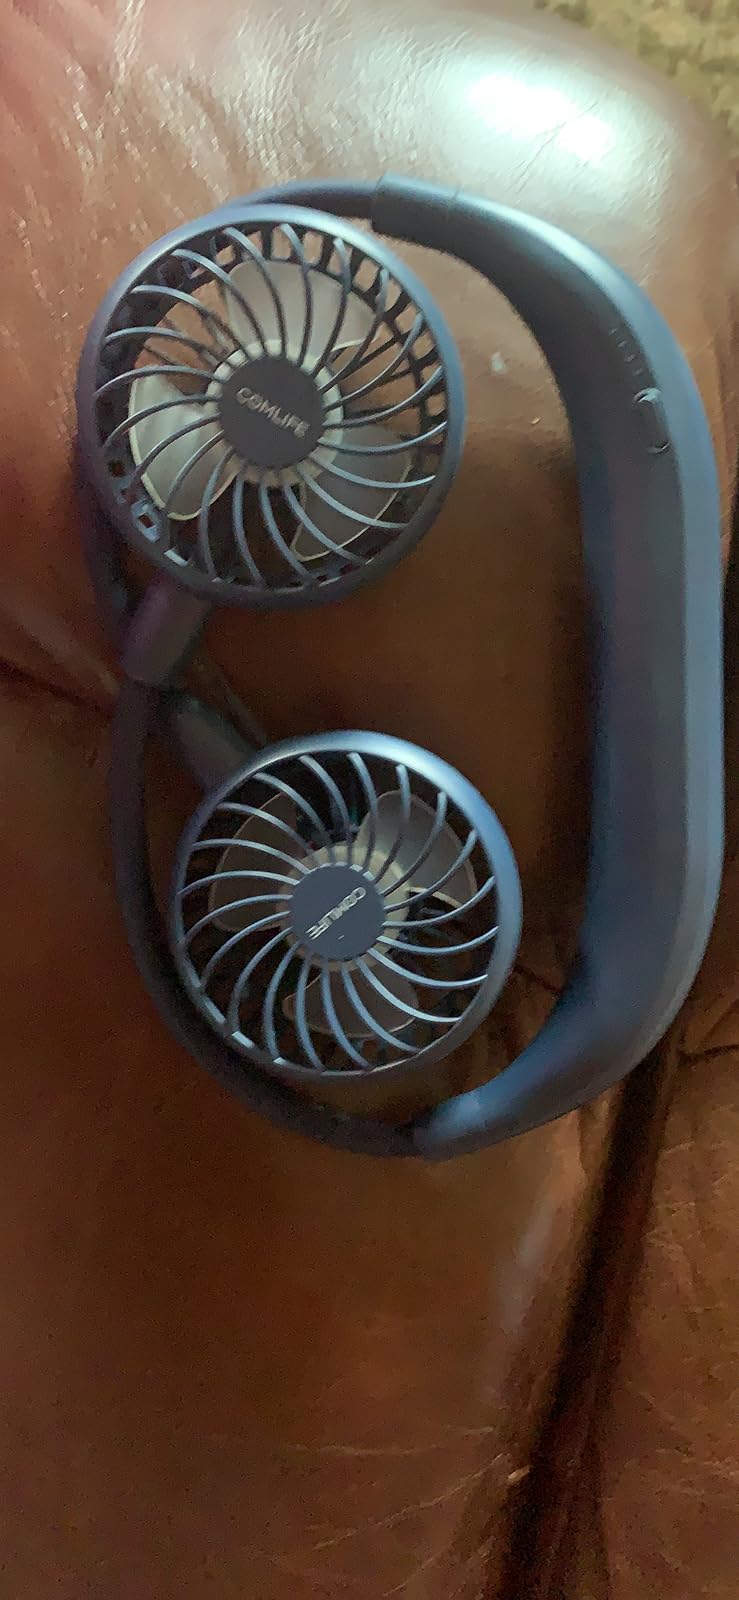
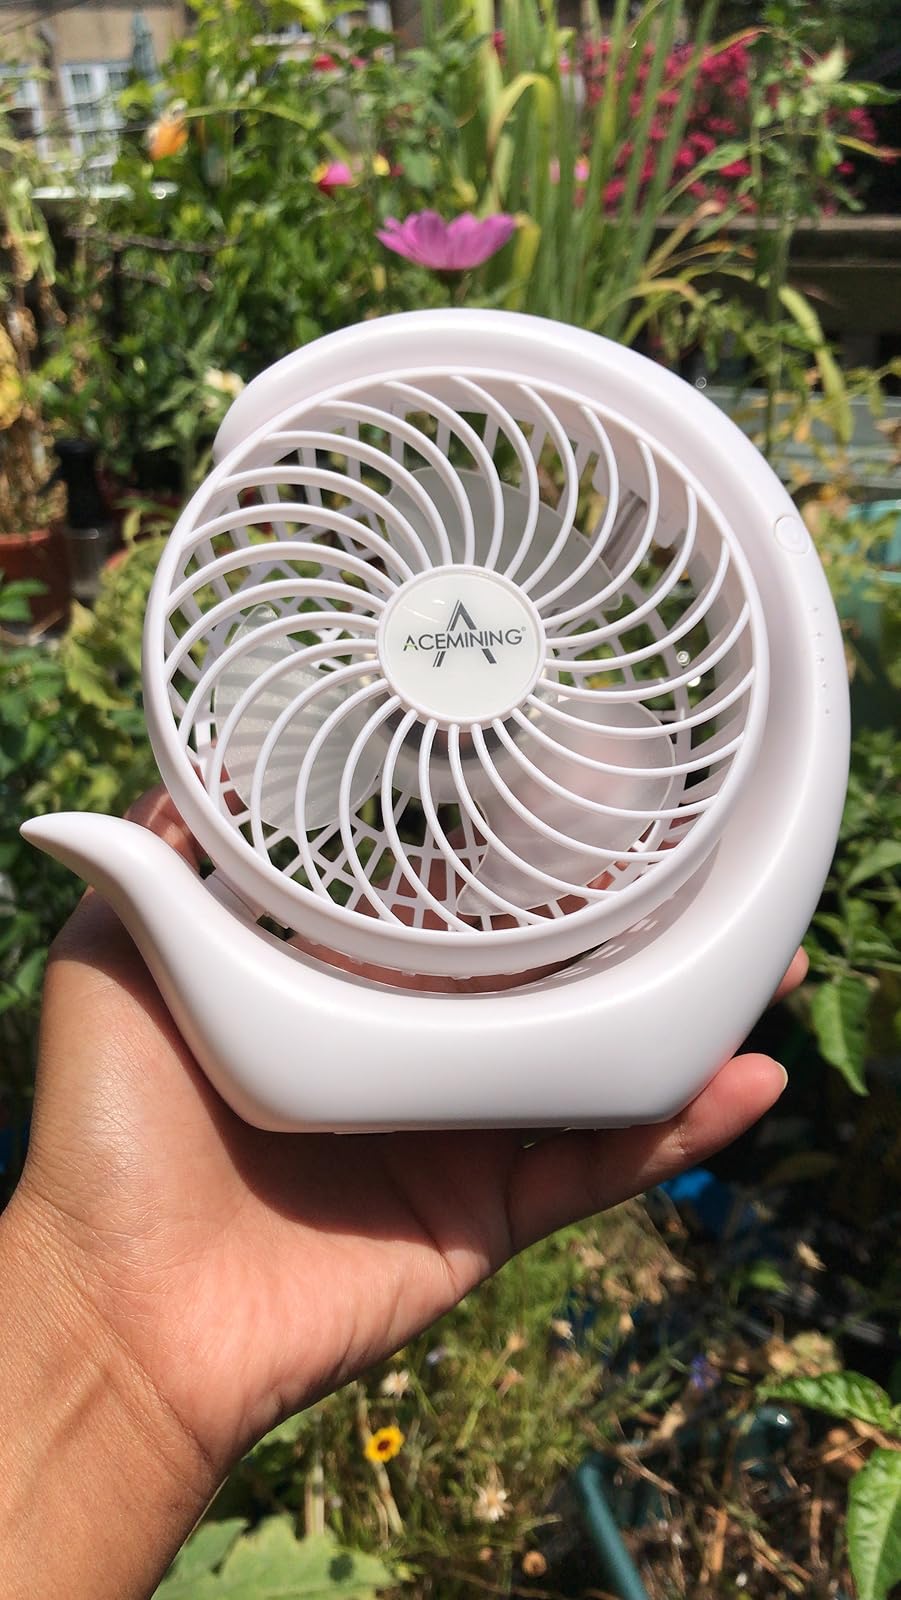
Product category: fan
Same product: no